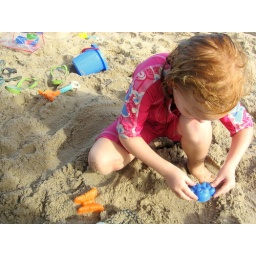
building her castles in the sand